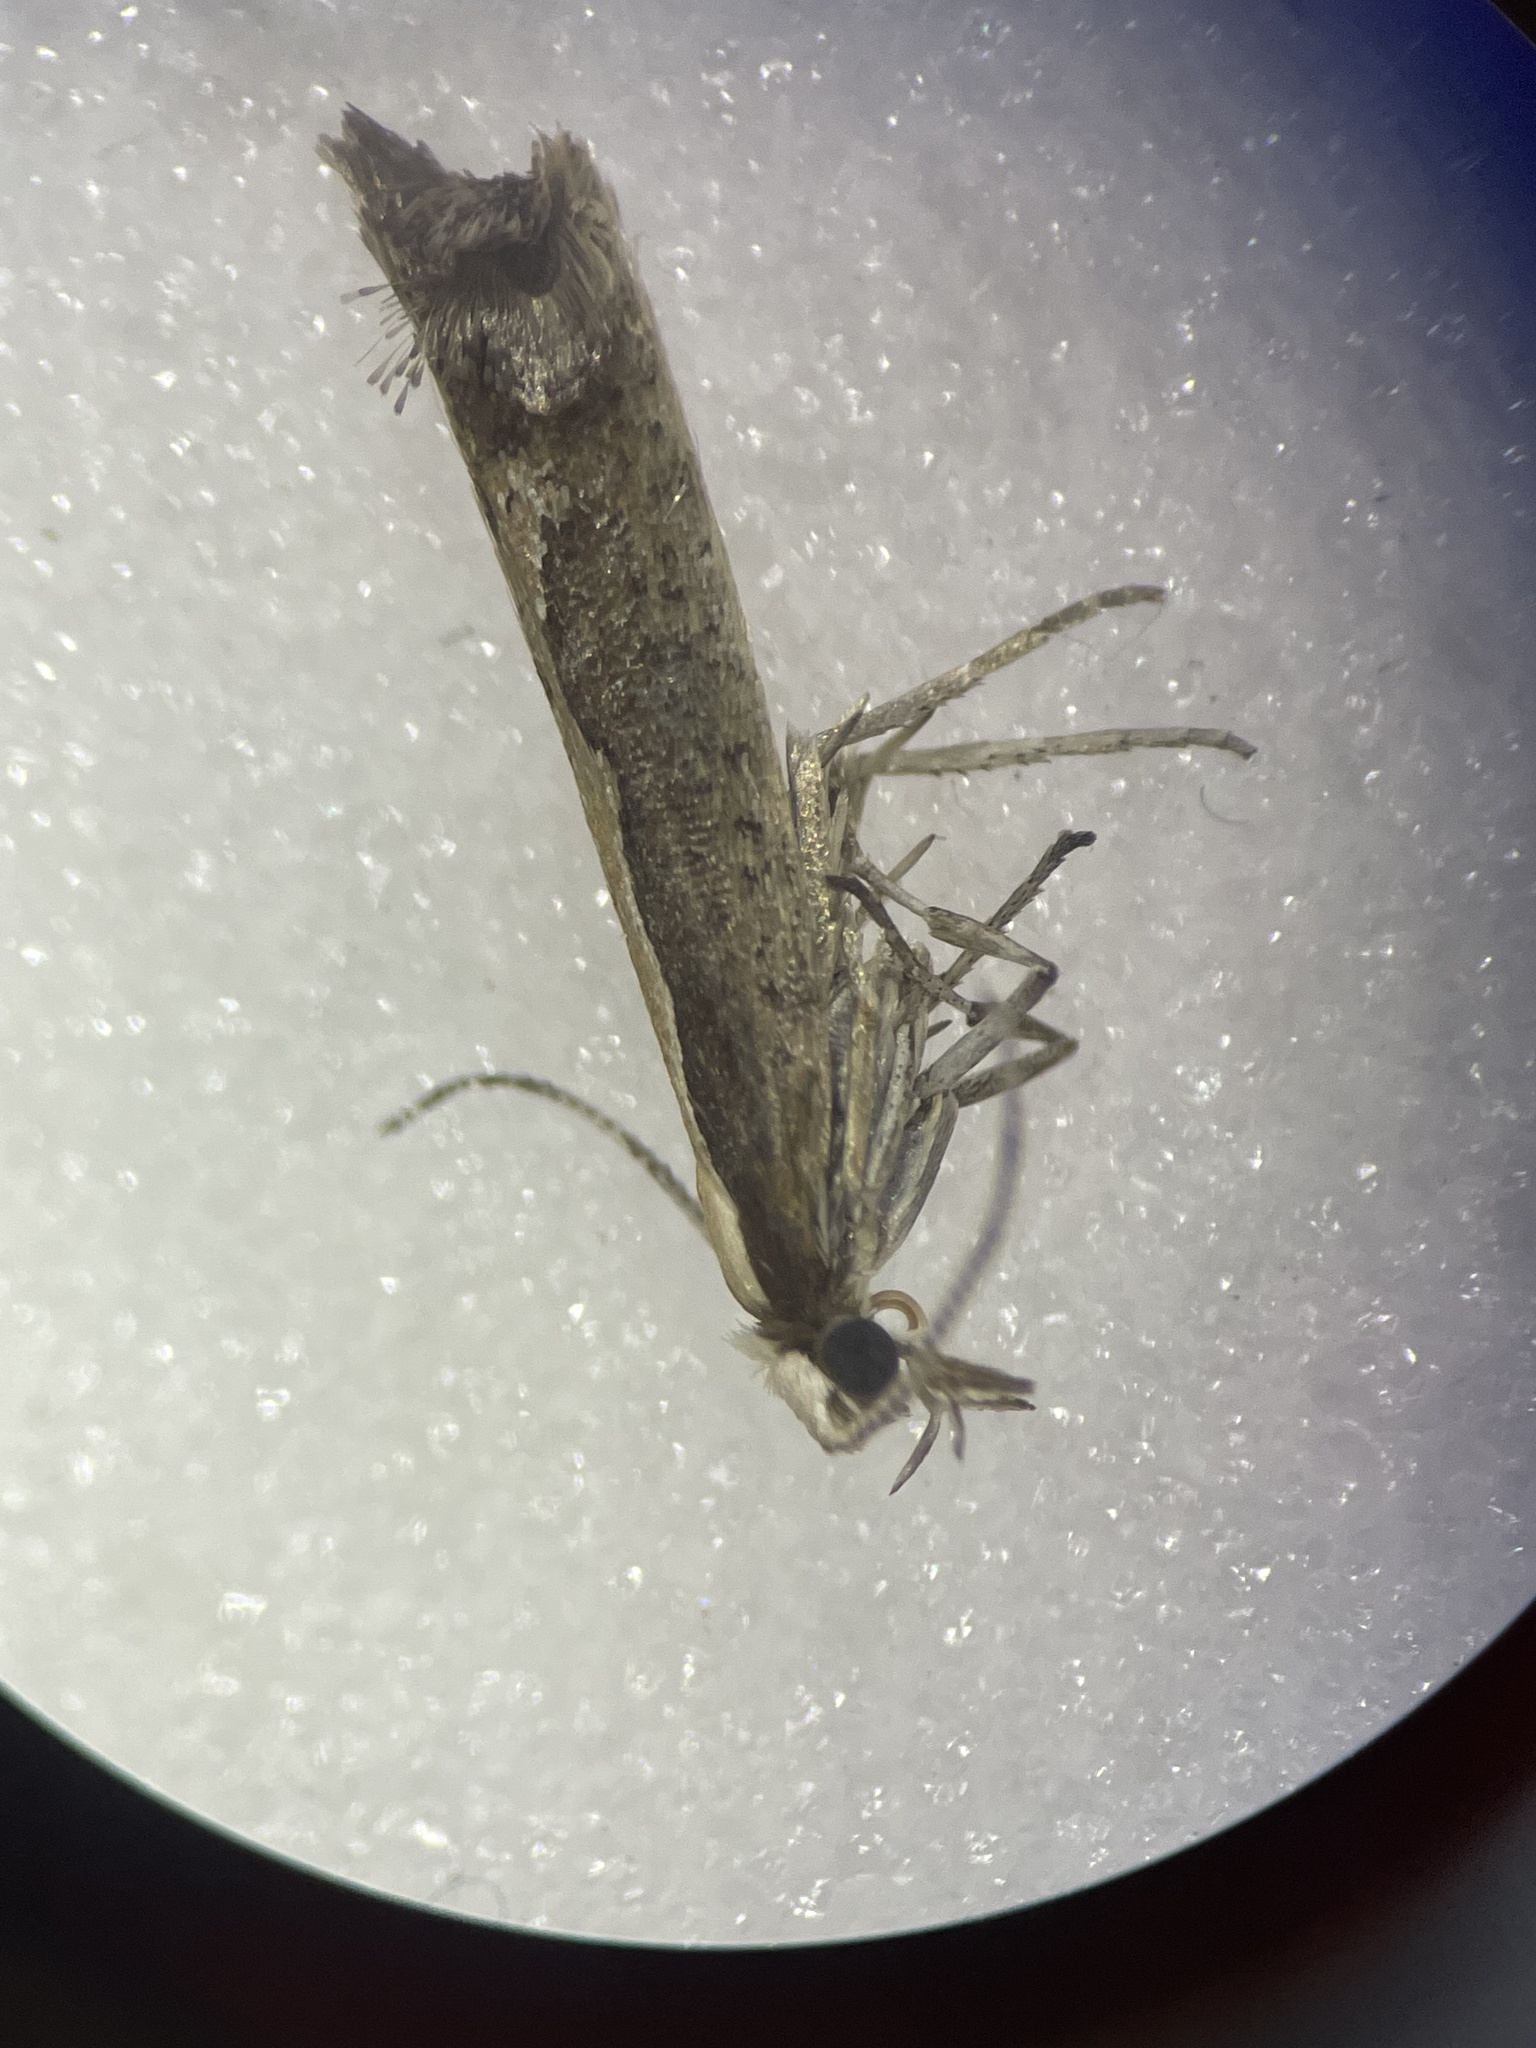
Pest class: diamondback_moth